Knut Hauge (diplomat)

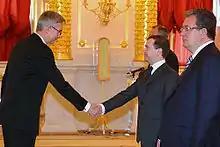
Hauge presented his credentials to Dmitry Medvedev in February 2009.

He took the cand.philol. degree in his education and started working for the Norwegian Ministry of Foreign Affairs in 1980. He served as consul-general in Murmansk from 1993 to 1994, as the Norwegian ambassador to Poland from 2005 to 2008, and Norwegian ambassador to Russia from 2008 to 2013. He presented his credentials to Russian President Dmitry Medvedev on 27 February 2009. In 2014 he was appointed as the Permanent Representative of Norway to NATO, returning to the Ministry of Foreign Affairs in 2018 as a deputy under-secretary of state.